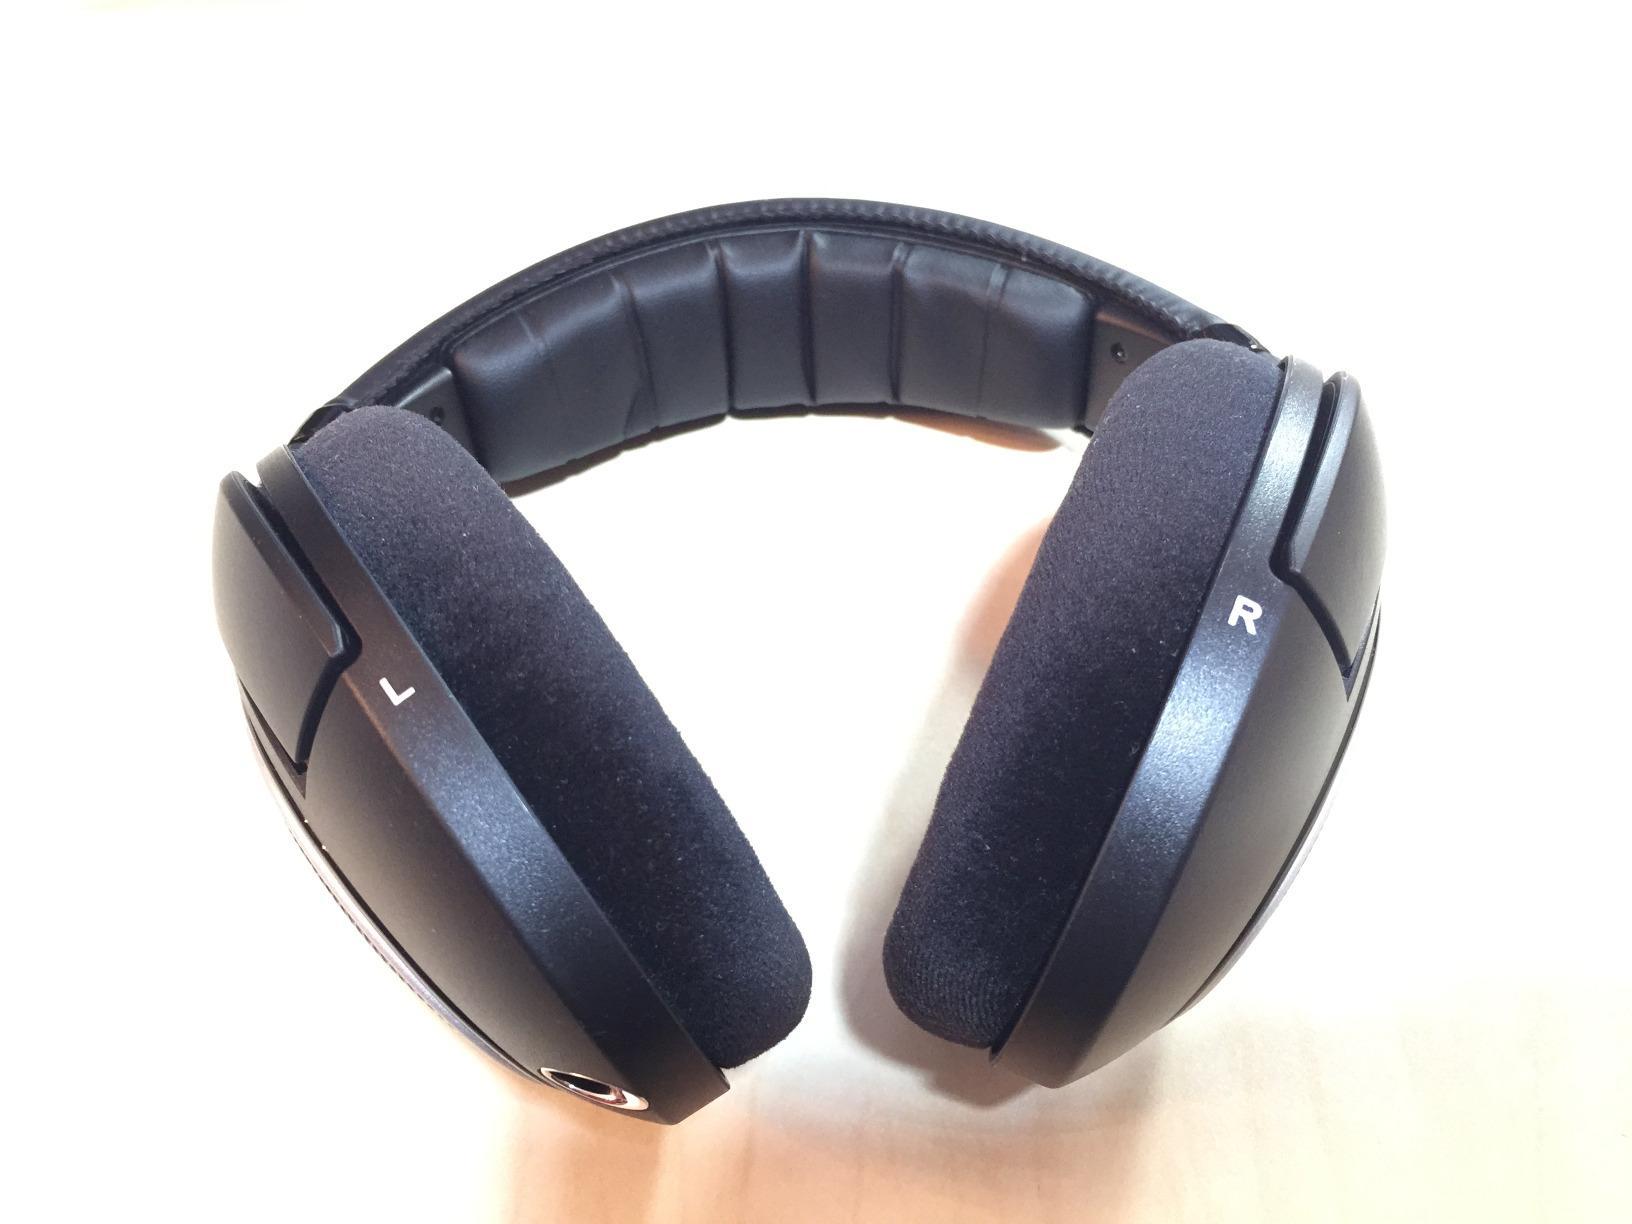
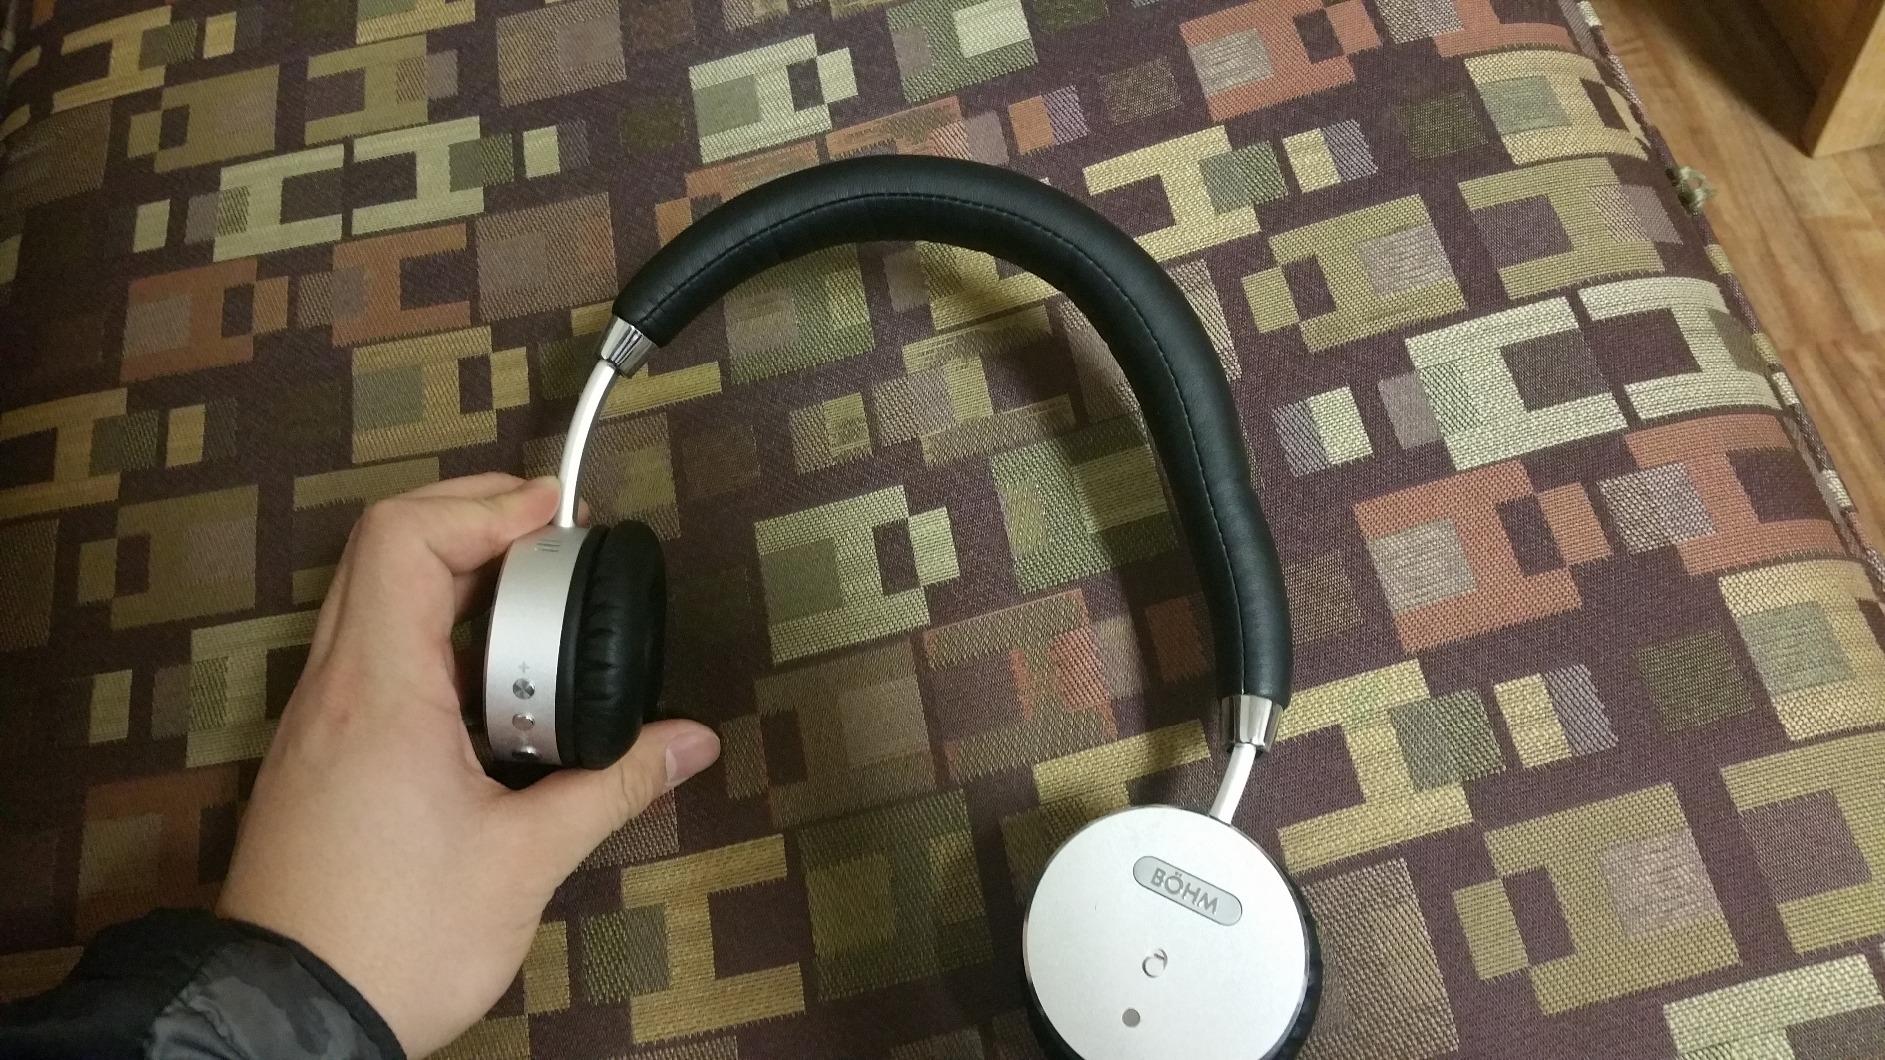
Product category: headphones
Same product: no